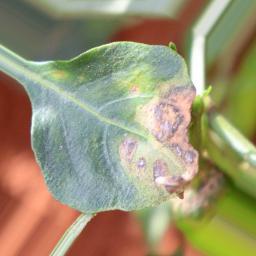
Label: cercospora